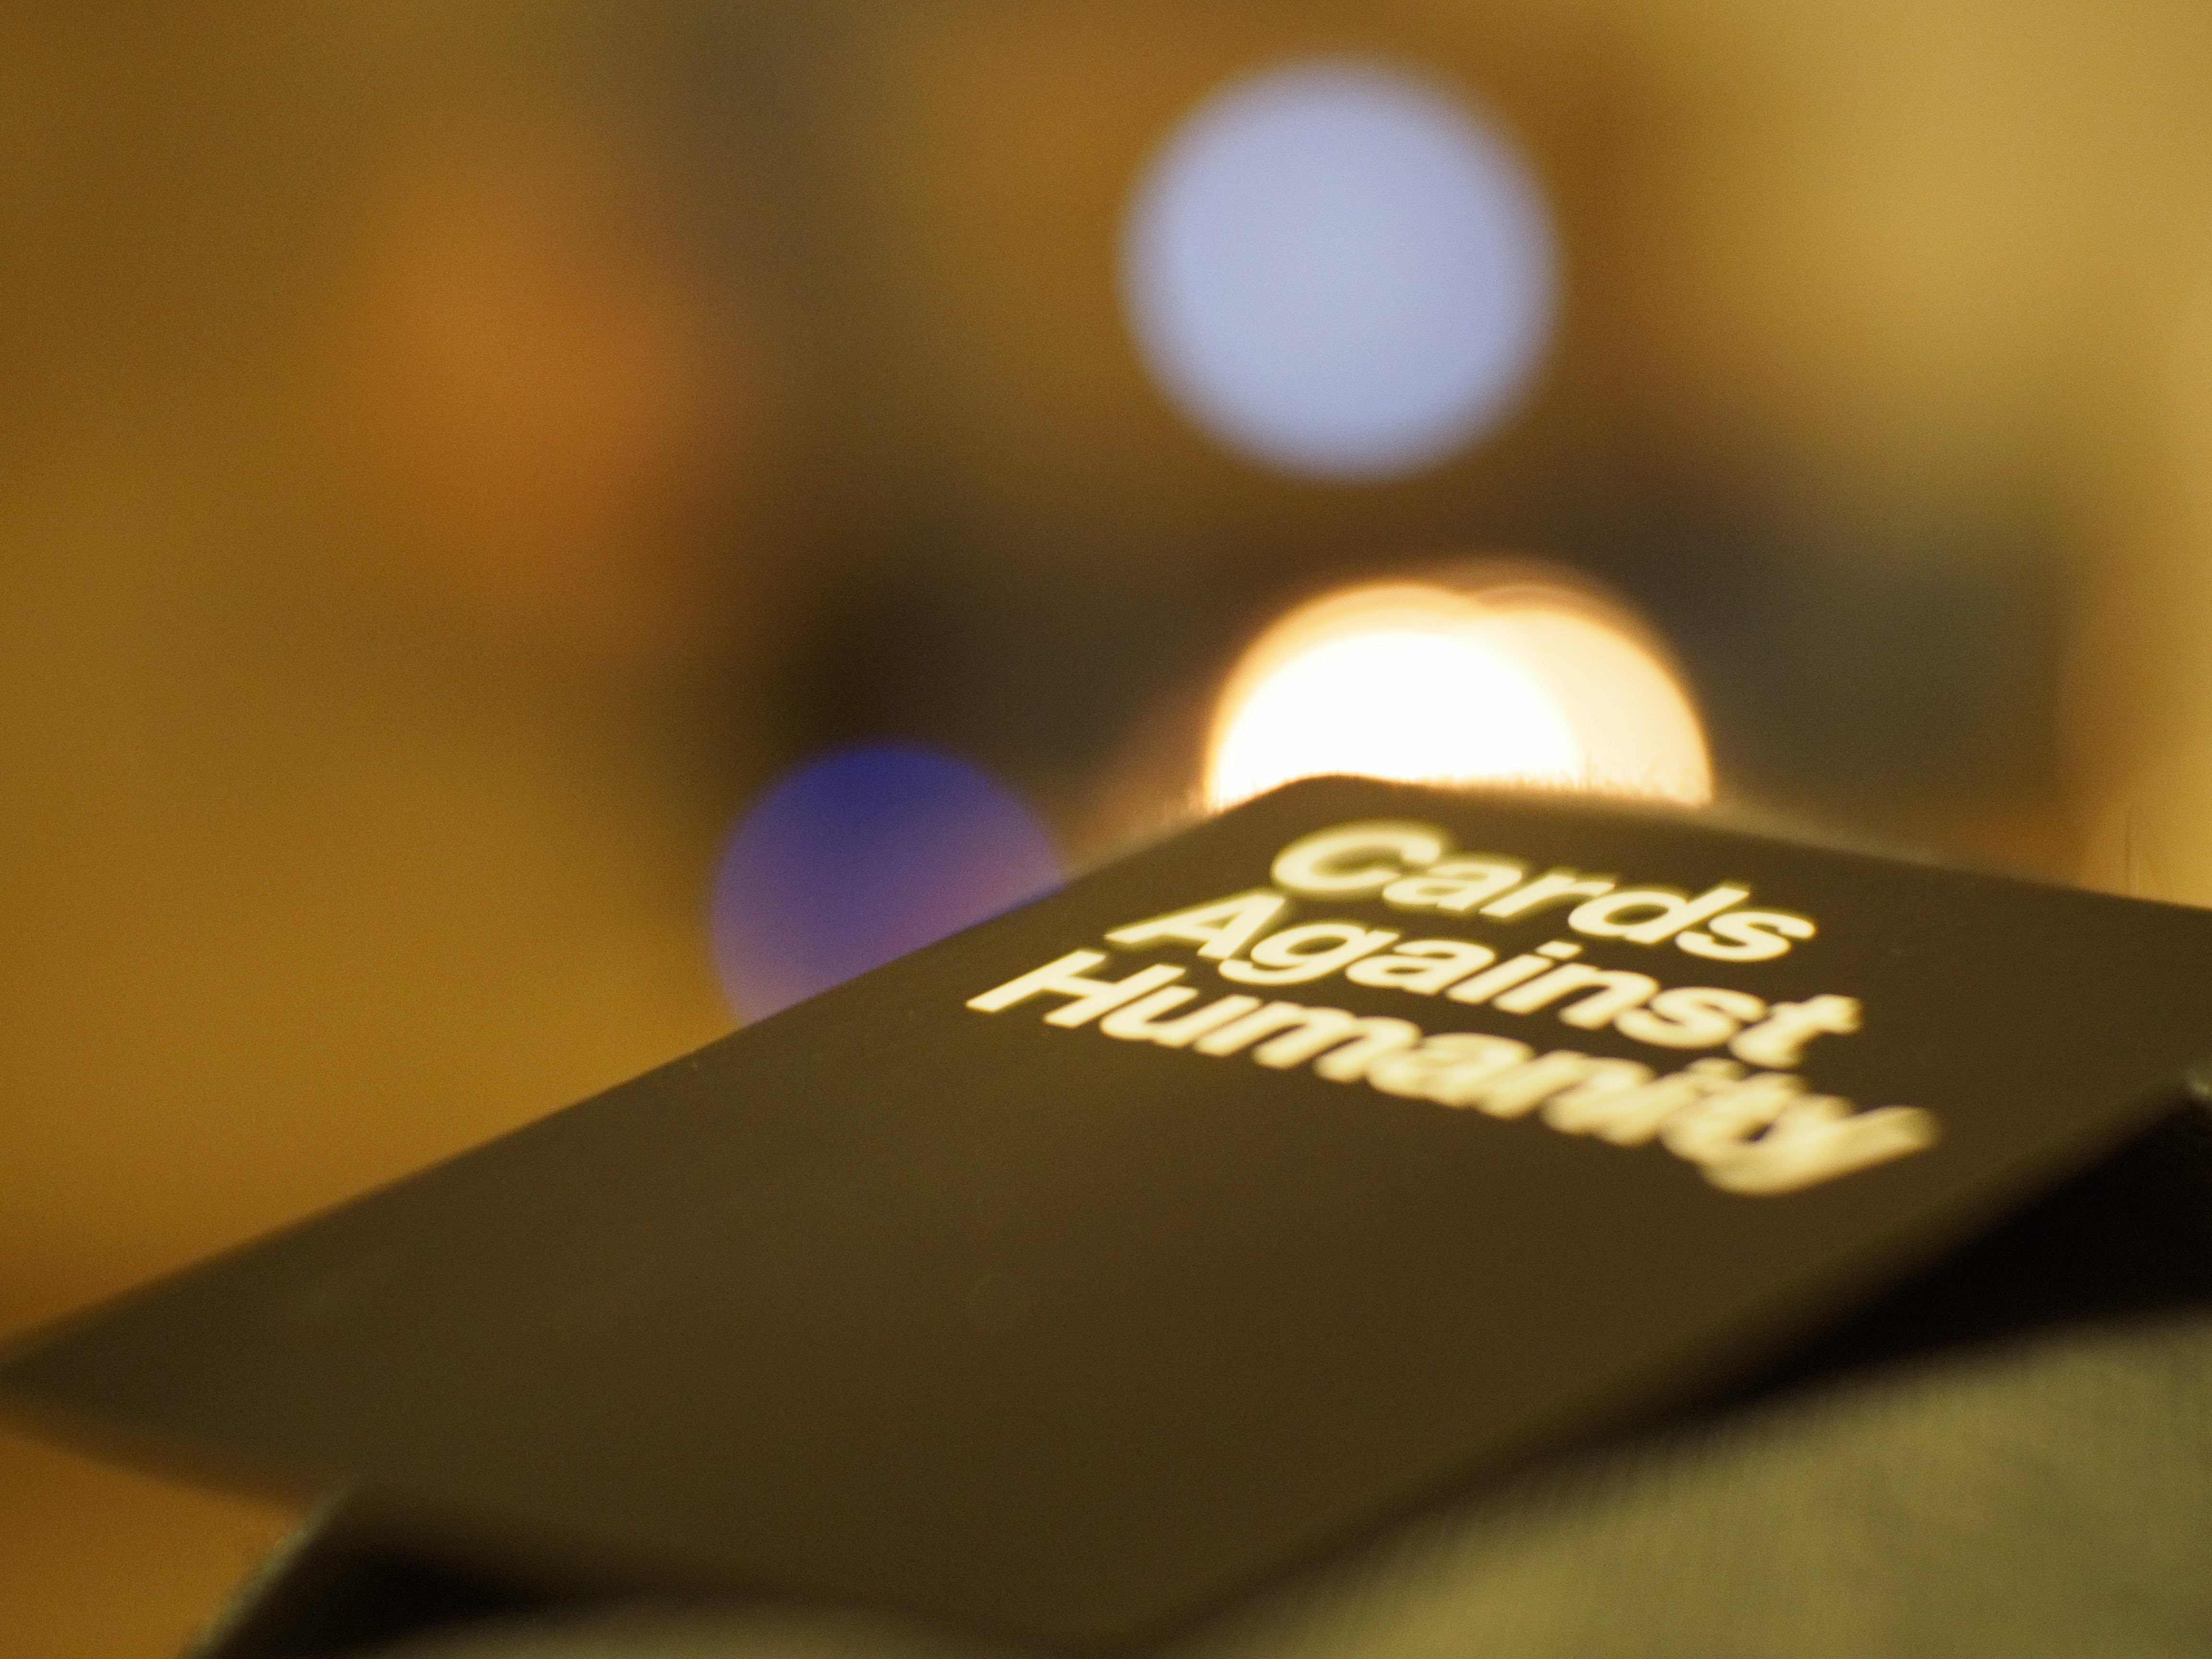
light, bokeh, game, number, color, yellow, paper, lighting, close up, cards, shape, macro photography, card game, mind game, cards against humanity